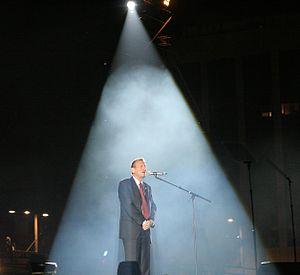
Ron Huldai, né le 26 août 1944 à Houlda, est un homme politique israélien, ancien pilote de chasse et maire de Tel Aviv depuis 1998.